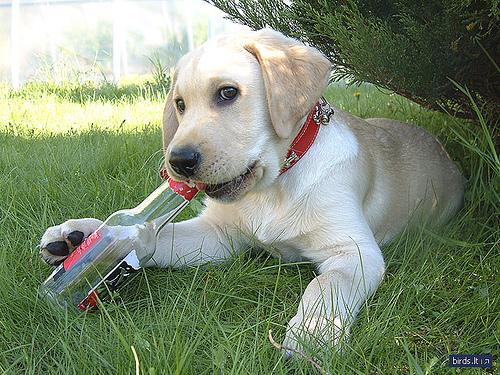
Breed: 3580-n000122-Labrador_retriever